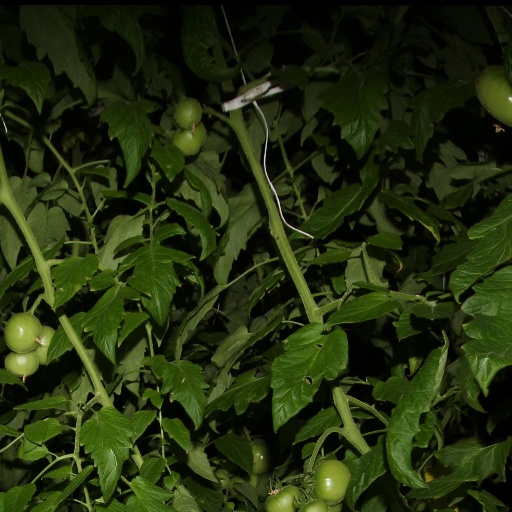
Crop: tomato